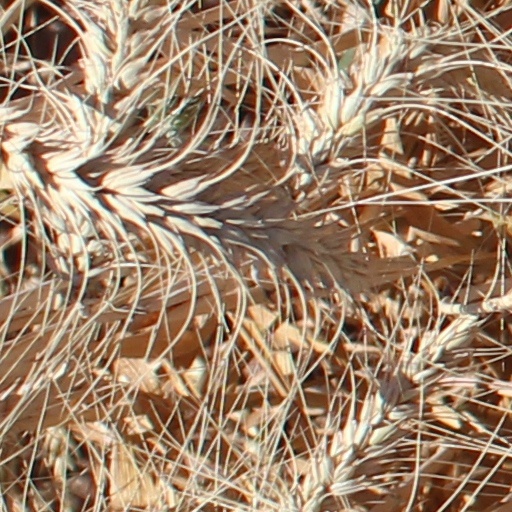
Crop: wheat